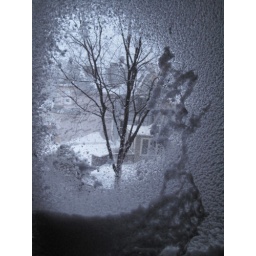
Third floor window in a Glen Ellyn apartment. Drifting on the window makes for an interesting vignette.